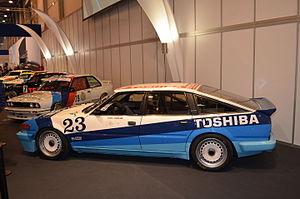
La Rover SD1 est une berline de type familiale et routière haut-de-gamme produite par le constructeur automobile britannique Rover de 1976 à 1986. Elle est destinée à remplacer la Rover P6 et elle est remplacée par la Série 800.
Kurt Thiim, né le 3 août 1958 à Vojens, est un pilote automobile danois de monoplaces puis de voitures de tourisme et de Grand Tourisme, ayant fait sa carrière essentiellement en Allemagne.